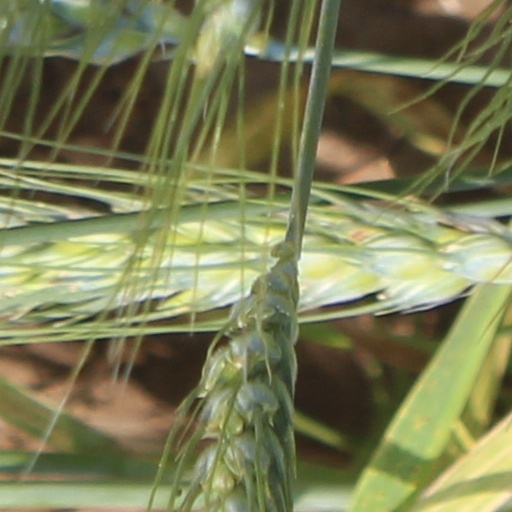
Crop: wheat